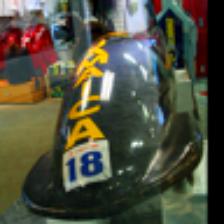
Label: NonHuman